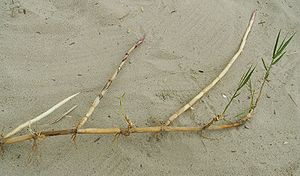
Rhizom
Tagrør-rhizom
Rhizom er i botanisk sammenhæng oftest et underjordisk eller fladt krybende skudsystem. Det er et organ med korte, fortykkede internodier. Til sammenligning har en rod hverken nodier eller internodier. Fra rhizomet udgår der både egentlige rødder og bladbærende skud. Ofte har rhizomet selv nogle skælagtige blade, som bruges til oplagring af næring.